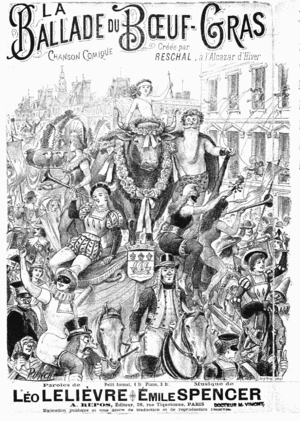
Le cortège carnavalesque du Bœuf Gras.
La Promenade du Bœuf Gras, également appelée « Fête du Bœuf Gras », « Cavalcade du Bœuf Gras », « Fête du Bœuf villé », « Fête du Bœuf viellé » ou « violé », est une très ancienne coutume festive qui se déroule pendant le Carnaval de Paris. Elle consiste, pour les bouchers ou garçons bouchers parisiens, généralement déguisés en sauvages, sacrificateurs ou victimaires, à promener solennellement en musique un ou plusieurs bœufs gras portant divers ornements. D'autres participants déguisés et des chars participent au cortège. Avant la fin du XXᵉ siècle, le ou les bœufs gras étaient abattus une fois les festivités terminées et la viande vendue. À partir de 1845 et jusqu'au début du XXᵉ siècle, les animaux reçoivent des noms inspirés de l'actualité, des succès musicaux, d'opérettes ou littéraires du moment.